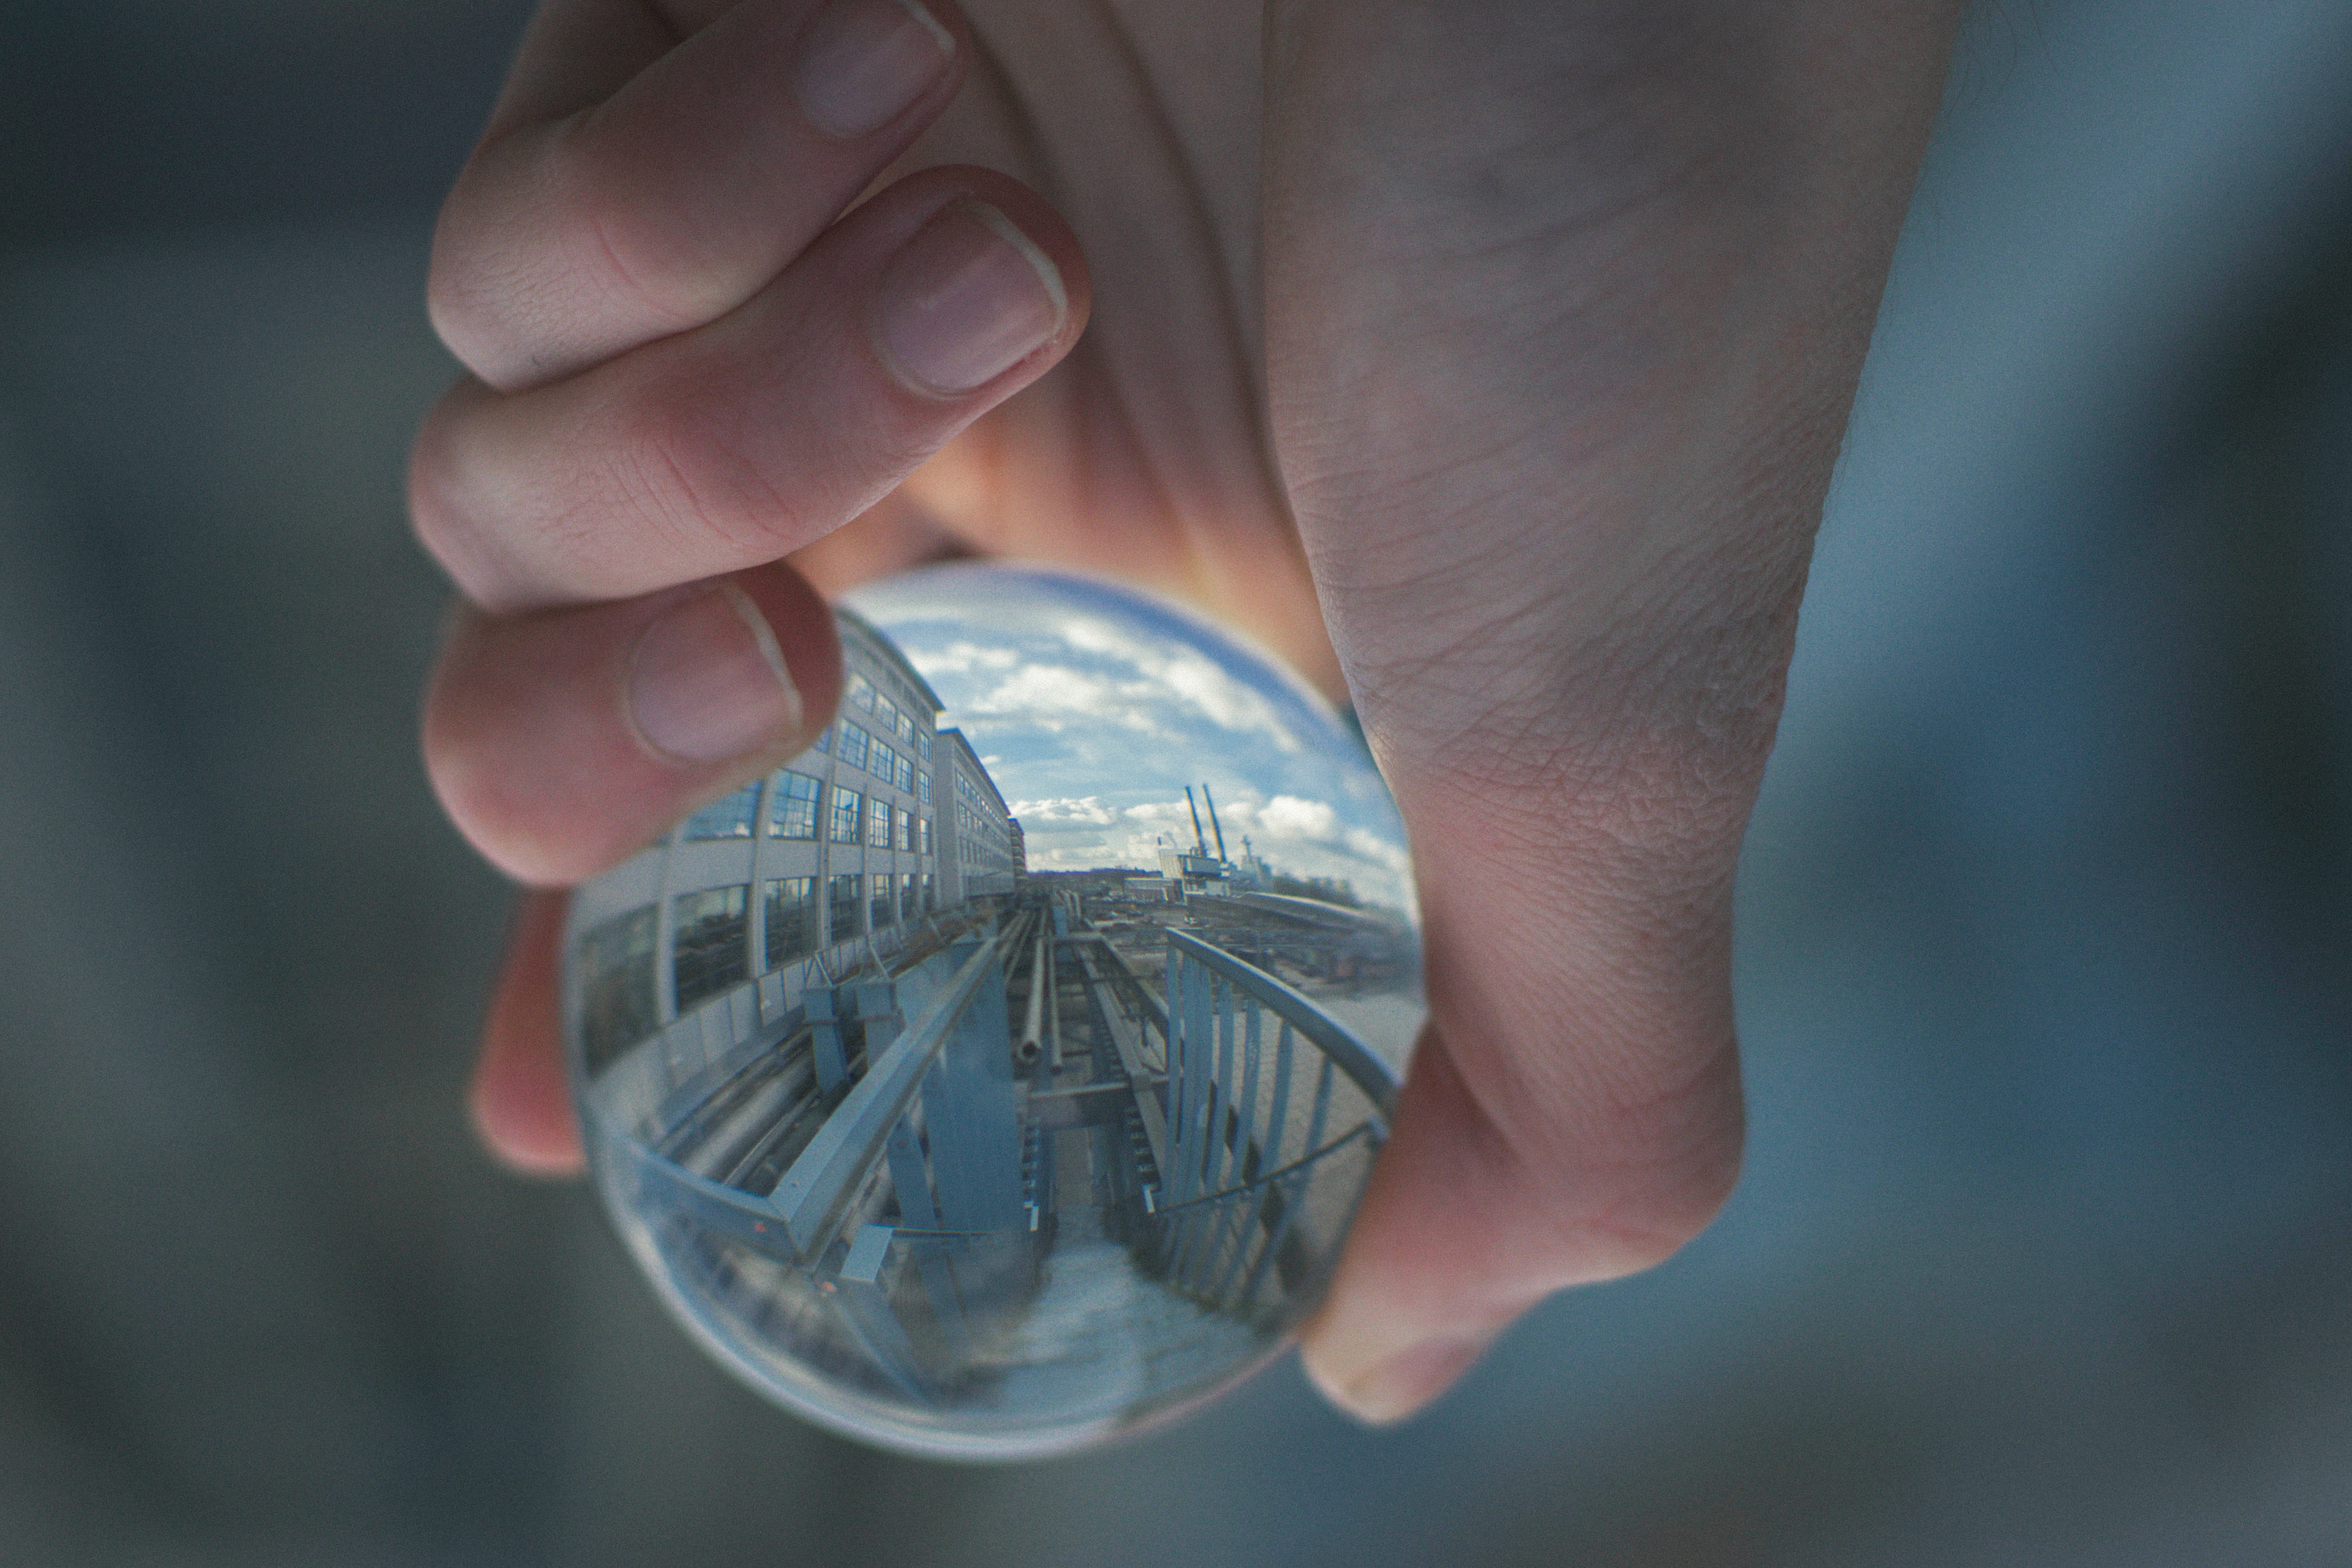
water, hand, blue, reflection, Transparent material, finger, sky, photography, glass, money, world, cash, currency, thumb, gesture